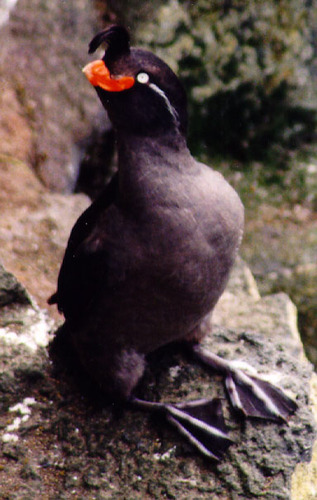
this bird is all black with an orange beak and white eyes.
the bird has a black overall color from its crown down to it's tarsus and feet.
a black bird with a bright orange bill, white eye ring and a white stripe on the cheek patch.
this black bird has black webbed feet, white eyerings, black plumage on the top of its head and a bright orange, short pointed beak.
this bird is nearly all gray with the exception of white superciliaries and a large blunt orange bill.
this gray and black bird has webbed feet and a bright orange short, thick beak.
the bird has black webbed feet and a small bright orange bill.
this bird is notable for it's black webbed feet, and it's bright thick bill with white eye line.
this bird has a black crown, black primaries, and a black belly.
this bird has webbed feet with a protruding crown.
Species: Crested Auklet